Rudolf E. Kálmán

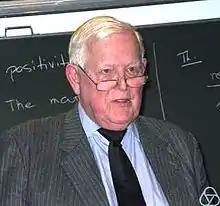

Rudolf Emil Kálmán (May 19, 1930 – July 2, 2016) was a Hungarian-American electrical engineer, mathematician, and inventor. He is most noted for his co-invention and development of the Kalman filter, a mathematical algorithm that is widely used in signal processing, control systems, and guidance, navigation and control. For this work, U.S. President Barack Obama awarded Kálmán the National Medal of Science on October 7, 2009.